Quiet Riot

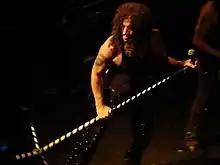
DuBrow performing

By the early 1990s tempers had cooled between former bandmates Carlos Cavazo and Kevin DuBrow, and they started to communicate again. They eventually formed the band Heat in 1991 with bassist Kenny Hillery and drummer Bobby Rondinelli. This foursome reverted to the name Quiet Riot the following year, and released the aforementioned "Terrified" in 1993 with Banali rejoining on drums after Bobby Rondinelli joined Black Sabbath. Chuck Wright then rejoined on bass for a 1994 tour in support of "Terrified".